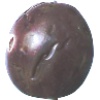
Label: passion_fruit